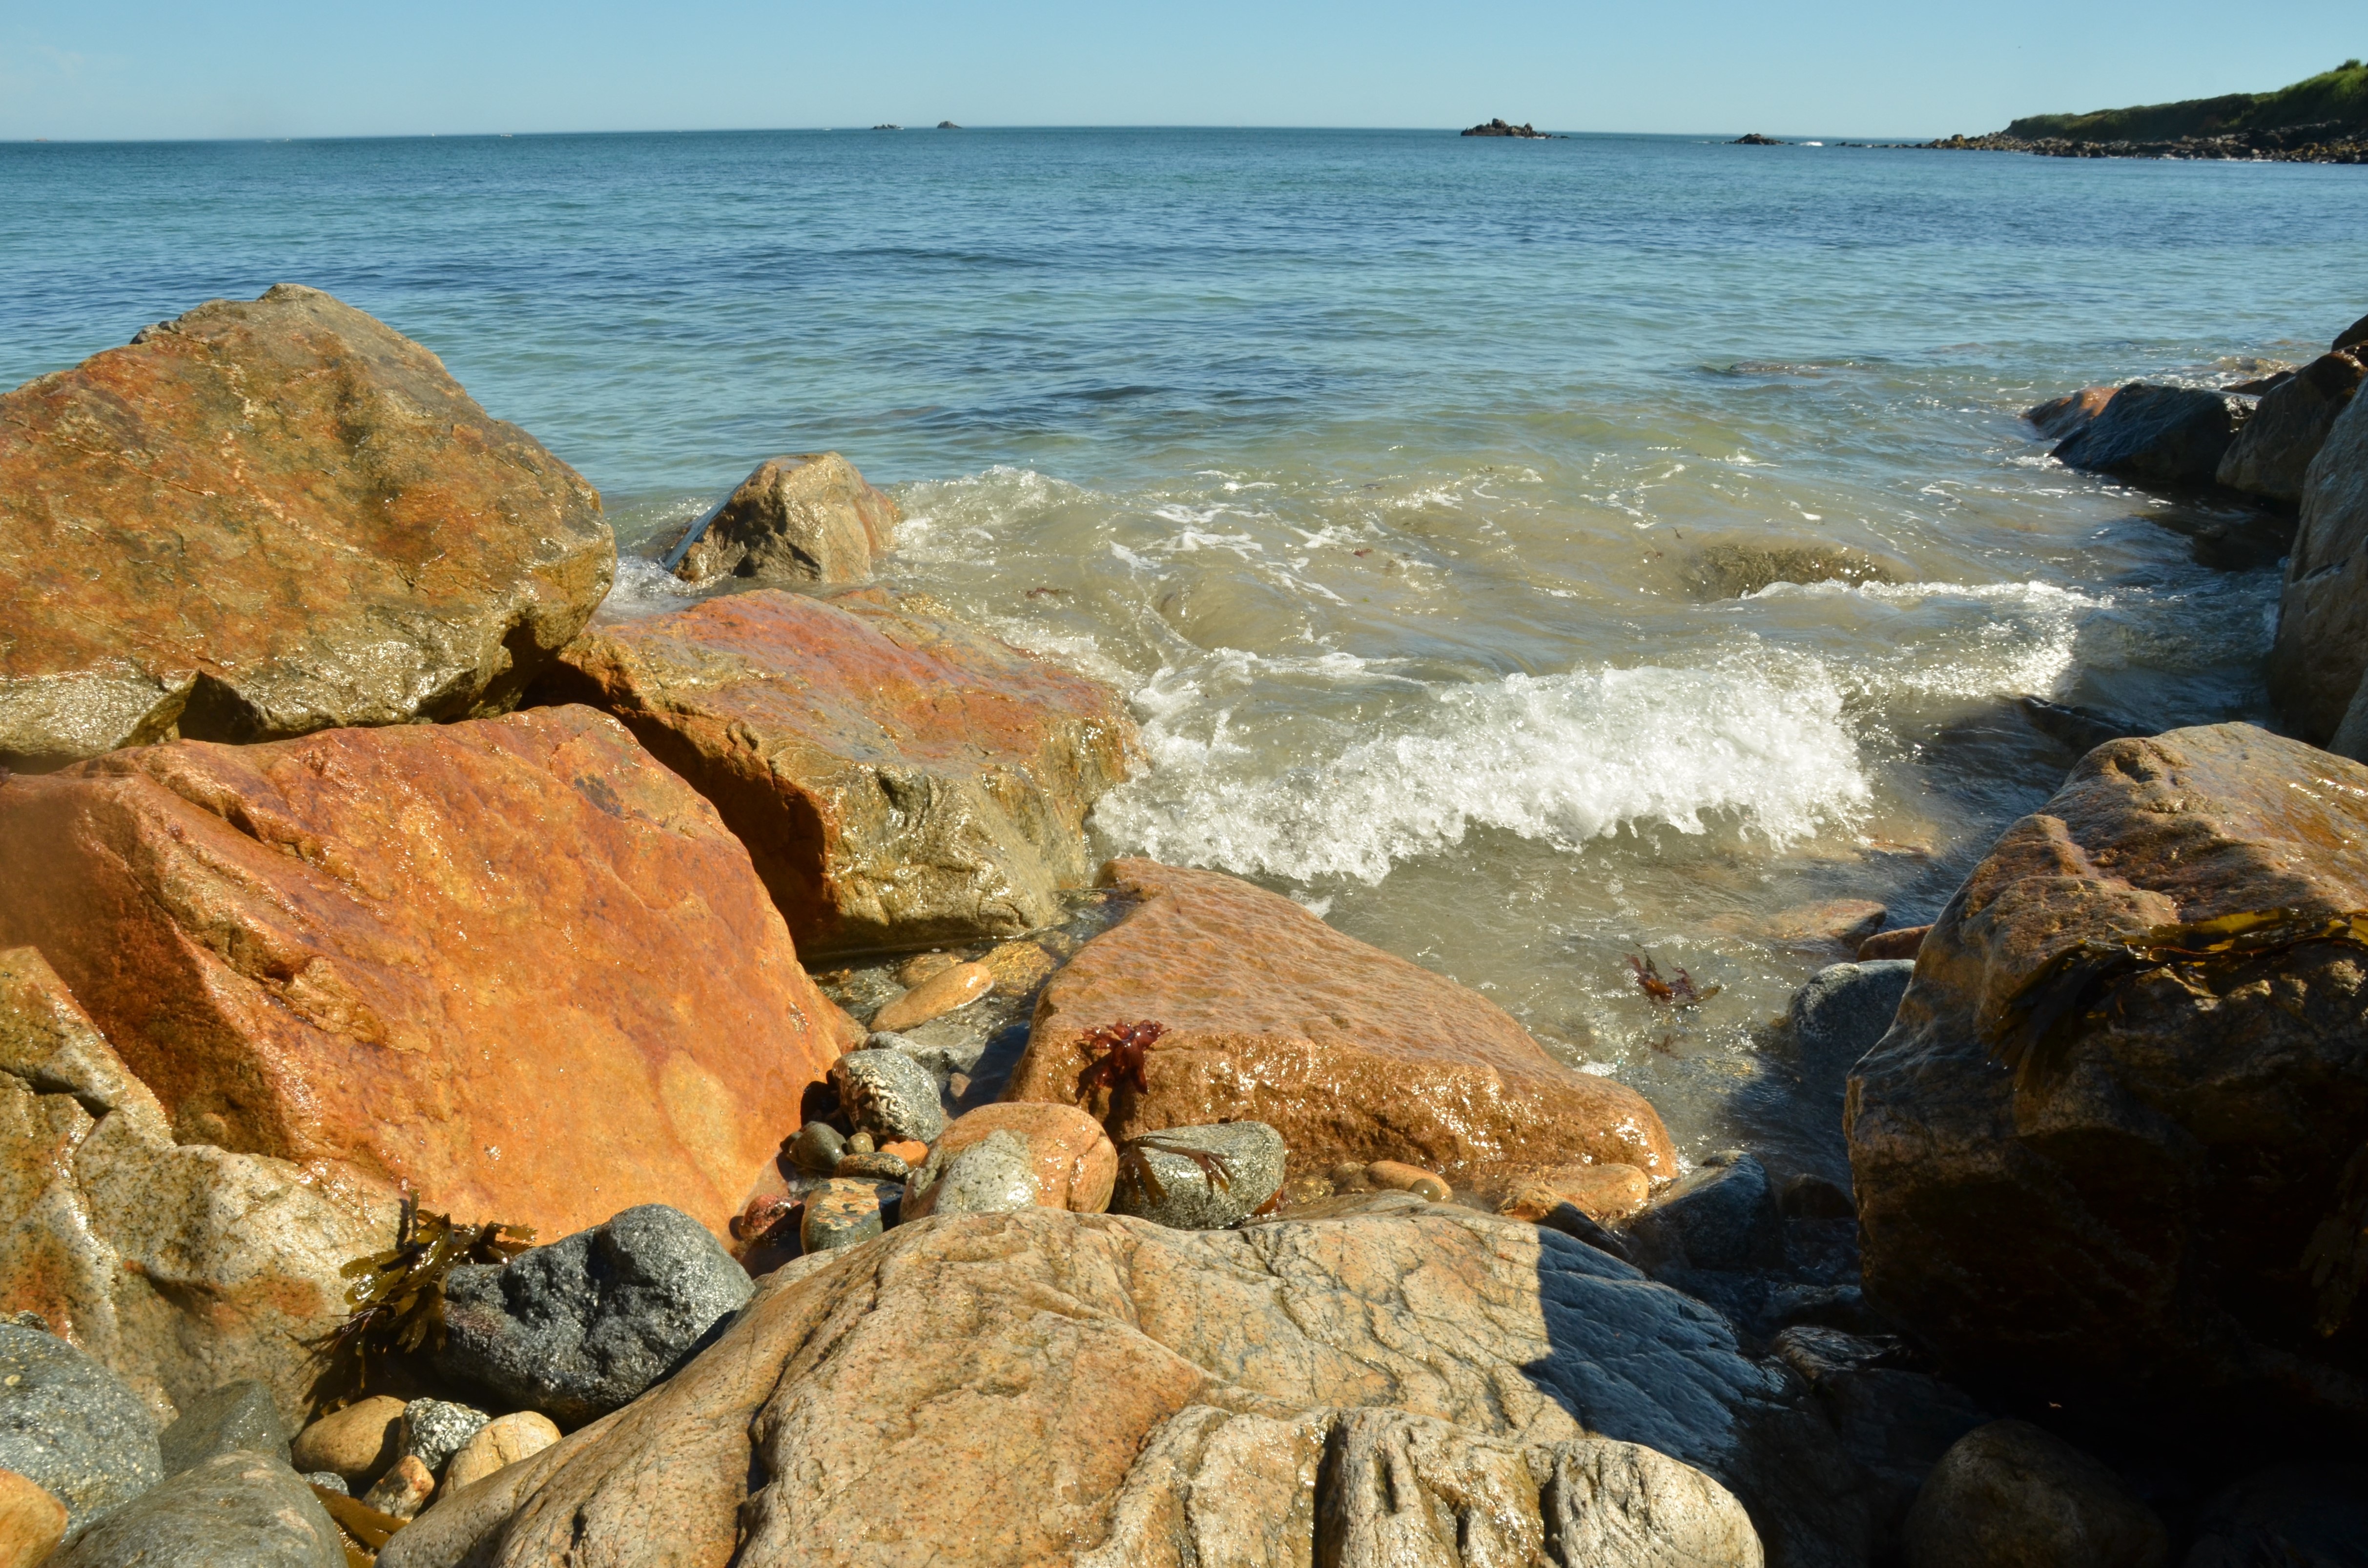
beach, landscape, sea, coast, water, nature, rock, ocean, shore, wave, formation, cliff, foam, cove, holiday, bay, terrain, material, golf, body of water, geology, branding, cape